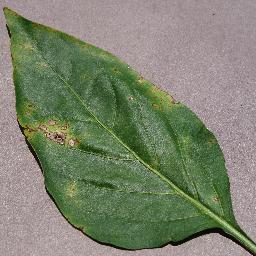
Label: Pepper,_bell___Bacterial_spot